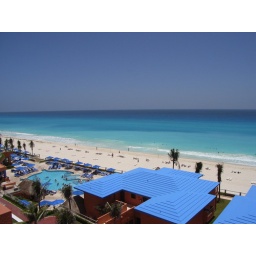
View of the beach / main pool area from my balcony at the Barcelo Tucancun Beach hotel in Cancun, Mexico.